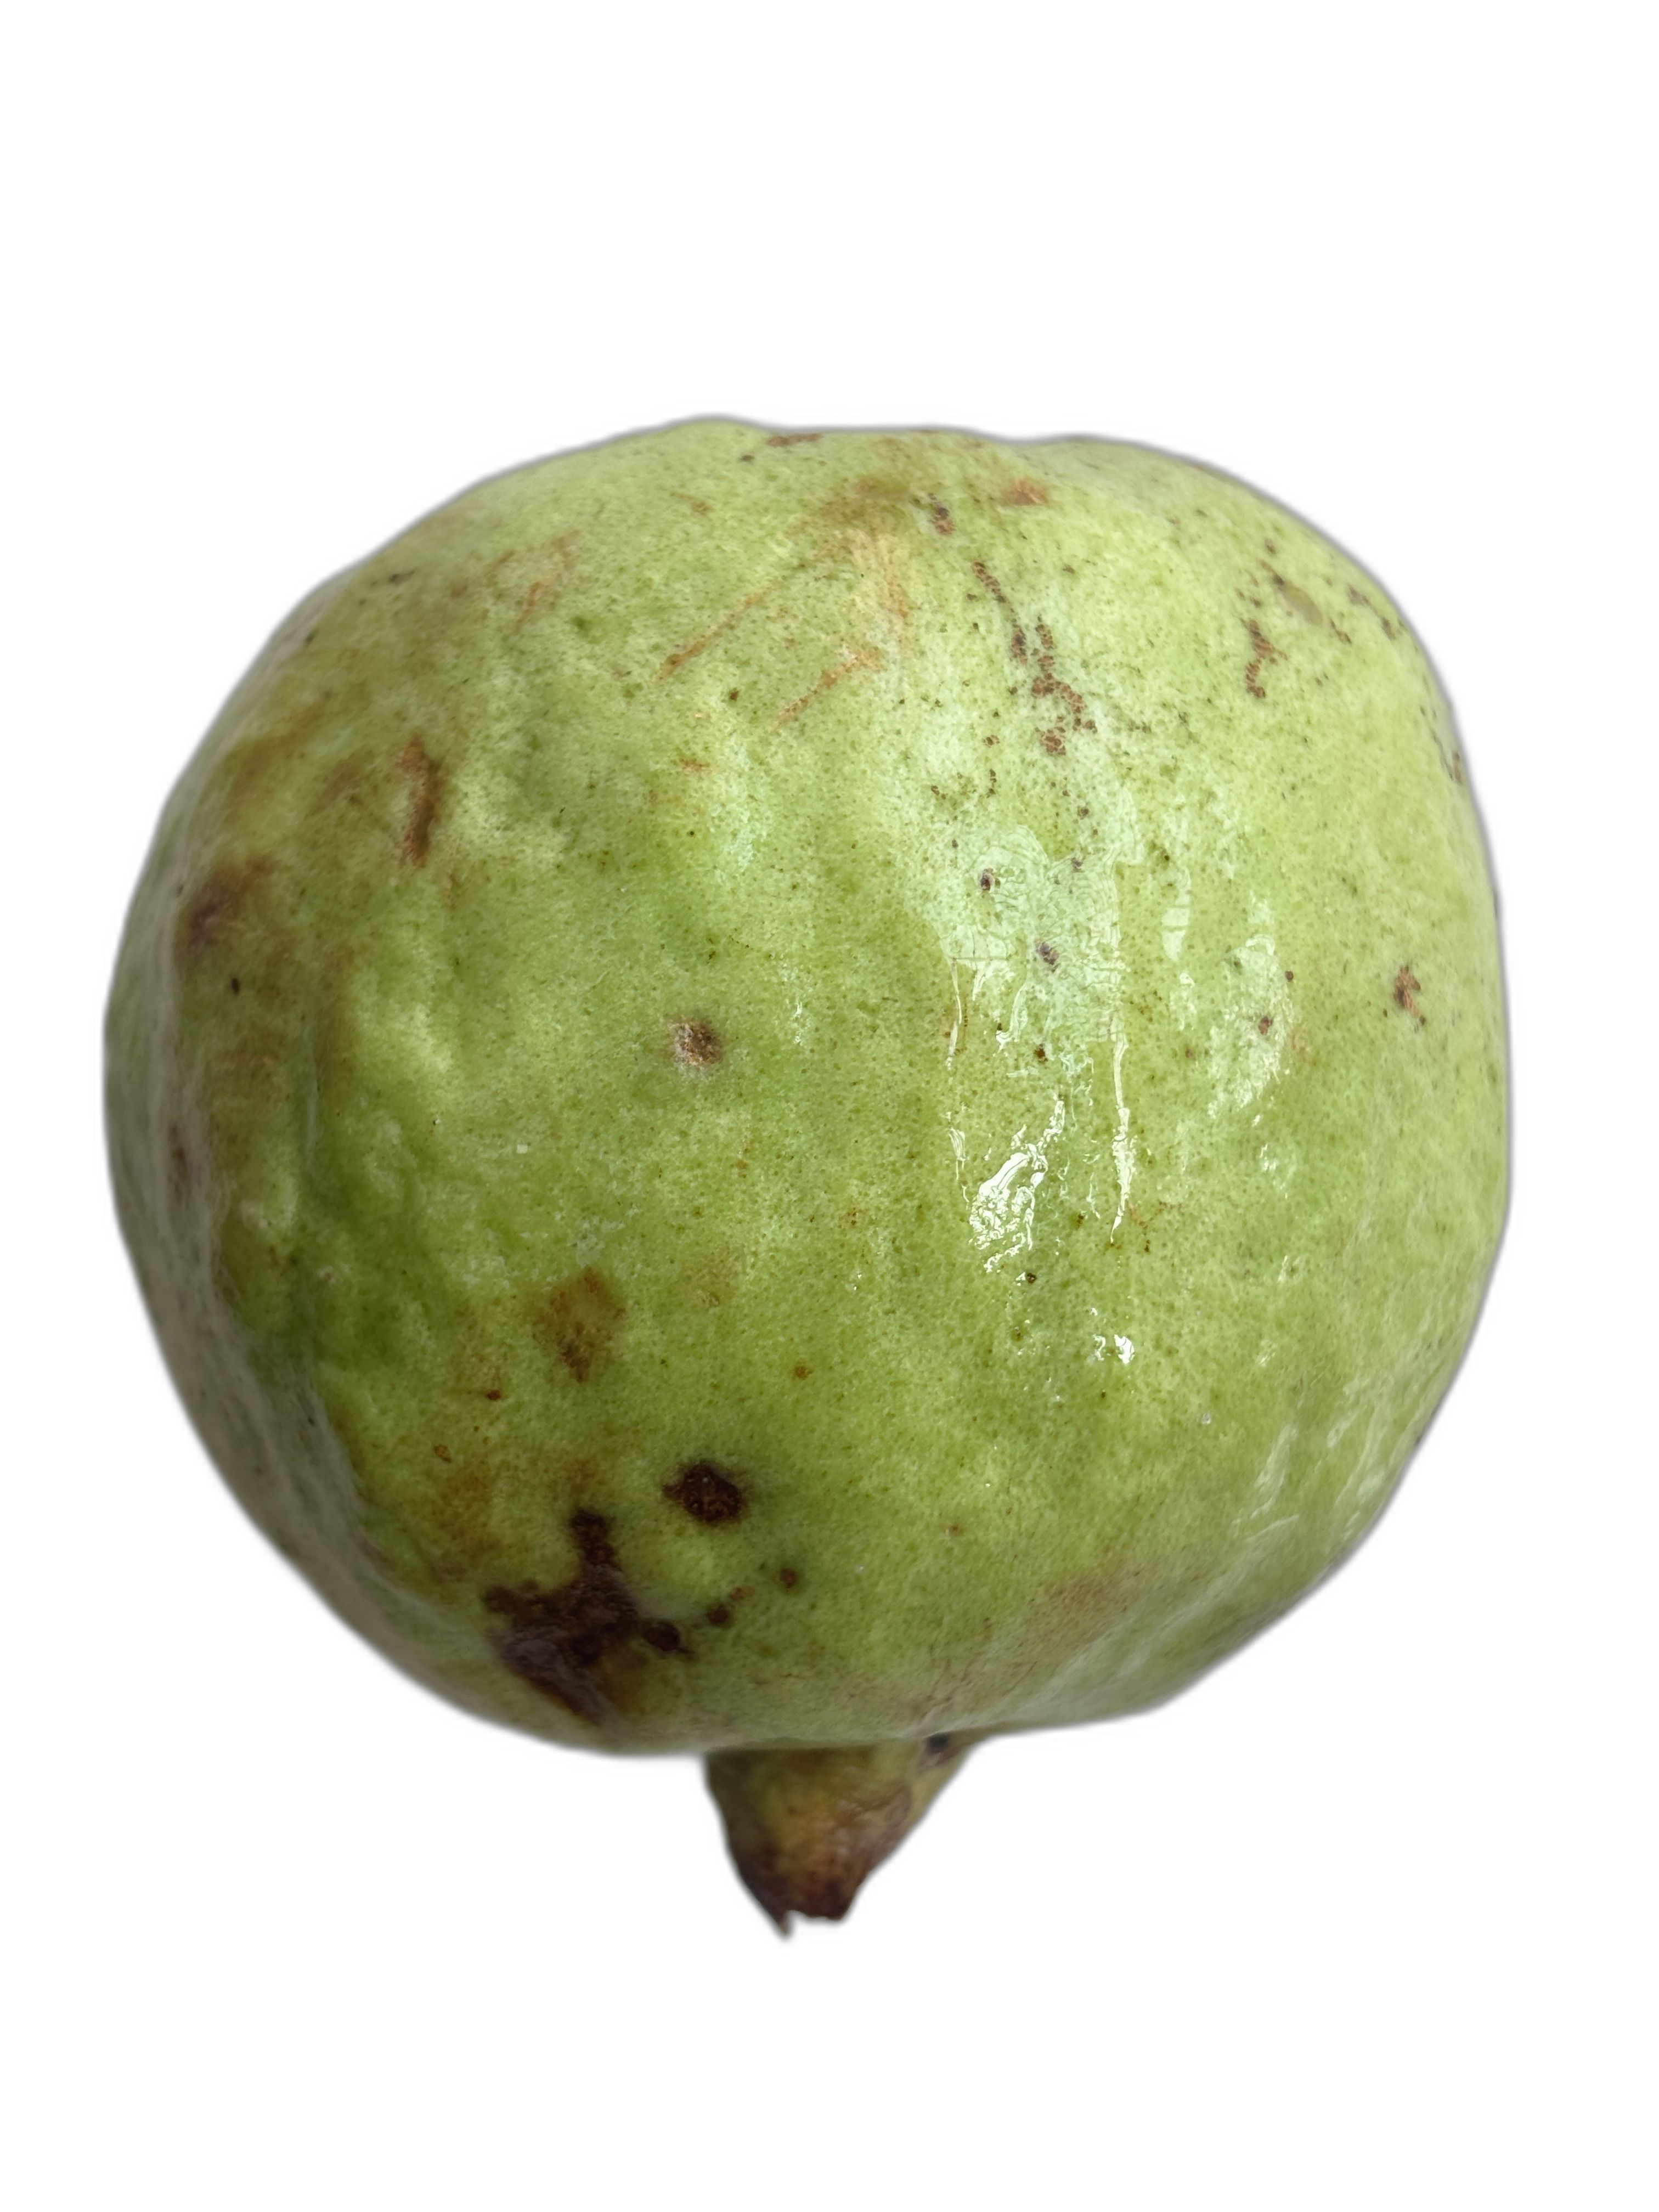
Plant part: fruit
Disease: Anthracnose